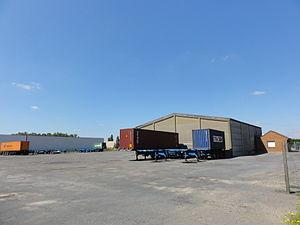
Terril n° 145 dit 7 de Courcelles, disparu, Fosse n° 7 - 7 bis de la Compagnie des mines de l'Escarpelle, Courcelles-lès-Lens, Pas-de-Calais, Nord-Pas-de-Calais, France.
La fosse nᵒ 7 - 7 bis de la Compagnie des mines de l'Escarpelle est un ancien charbonnage du Bassin minier du Nord-Pas-de-Calais, situé à Courcelles-lès-Lens. La fosse, dite nᵒ 1, commencée en octobre 1861 n'a commencé à produire qu'en 1877, non pas à cause de venues d'eau, mais à cause de divisions entre les personnes et d'actions juridiques. La Société du Midi de l'Escarpelle ouvre la fosse, mais M. Lebreton et son conseil d'administration se fâchent, le premier nomme un nouveau conseil d'administration, l'ancien porte l'affaire devant les tribunaux et obtient raison. M. Lebreton fonde donc la Société du Couchant d'Aniche en 1863, et entreprend une fosse nᵒ 2 quelques centaines de mètres plus au sud en 1866, qu'il abandonne en 1867 quand la Société du Midi de l'Escarpelle fait faillite, et que la fosse nᵒ 1 est jugée mieux avancée. Des assemblées générales ont lieu en 1868 contre M. Lebreton, qui s'avère être un mauvais gestionnaire. La société est mise en faillite. En 1869, les actionnaires de la Société du Couchant d'Aniche fondent la Société de Courcelles-lez-Lens. Les travaux de la fosse nᵒ 1 progressent enfin.
Dans le bassin minier du Nord-Pas-de-Calais, 339 terrils sont recensés. En 1969, les Houillères leur ont attribué un numéro individuel, pour les référencer, et les exploiter. Ils sont numérotés d'ouest en est, du nᵒ 1 au 202. Une liste complémentaire a été créée dans les années 1970. Les sites y sont numérotés de 203 à 260, sans logique spécifique, chaque numéro ayant été attribué en fonction des sites susceptibles d'être exploités. Certains sites étant composés de plusieurs terrils annexes ou satellites, une lettre suit le numéro.